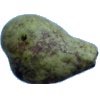
Label: pear_stone